Internationalization of the Danube River

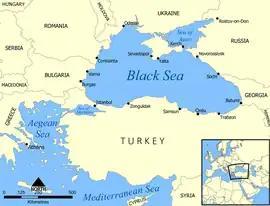
Modern map of the Black Sea. Odessa is the port at the top.

In 1616 an Austro-Turkish treaty was signed in Belgrade wherein the Austrians were granted the right to navigate the middle and lower Danube, at that time under the control of the Ottoman Empire. Under the 1774 Treaty of Küçük Kaynarca, ending a war between Russia and Turkey, Russia was allowed to use the lower Danube.